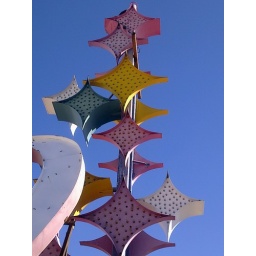
Atomic flashes in blue sky